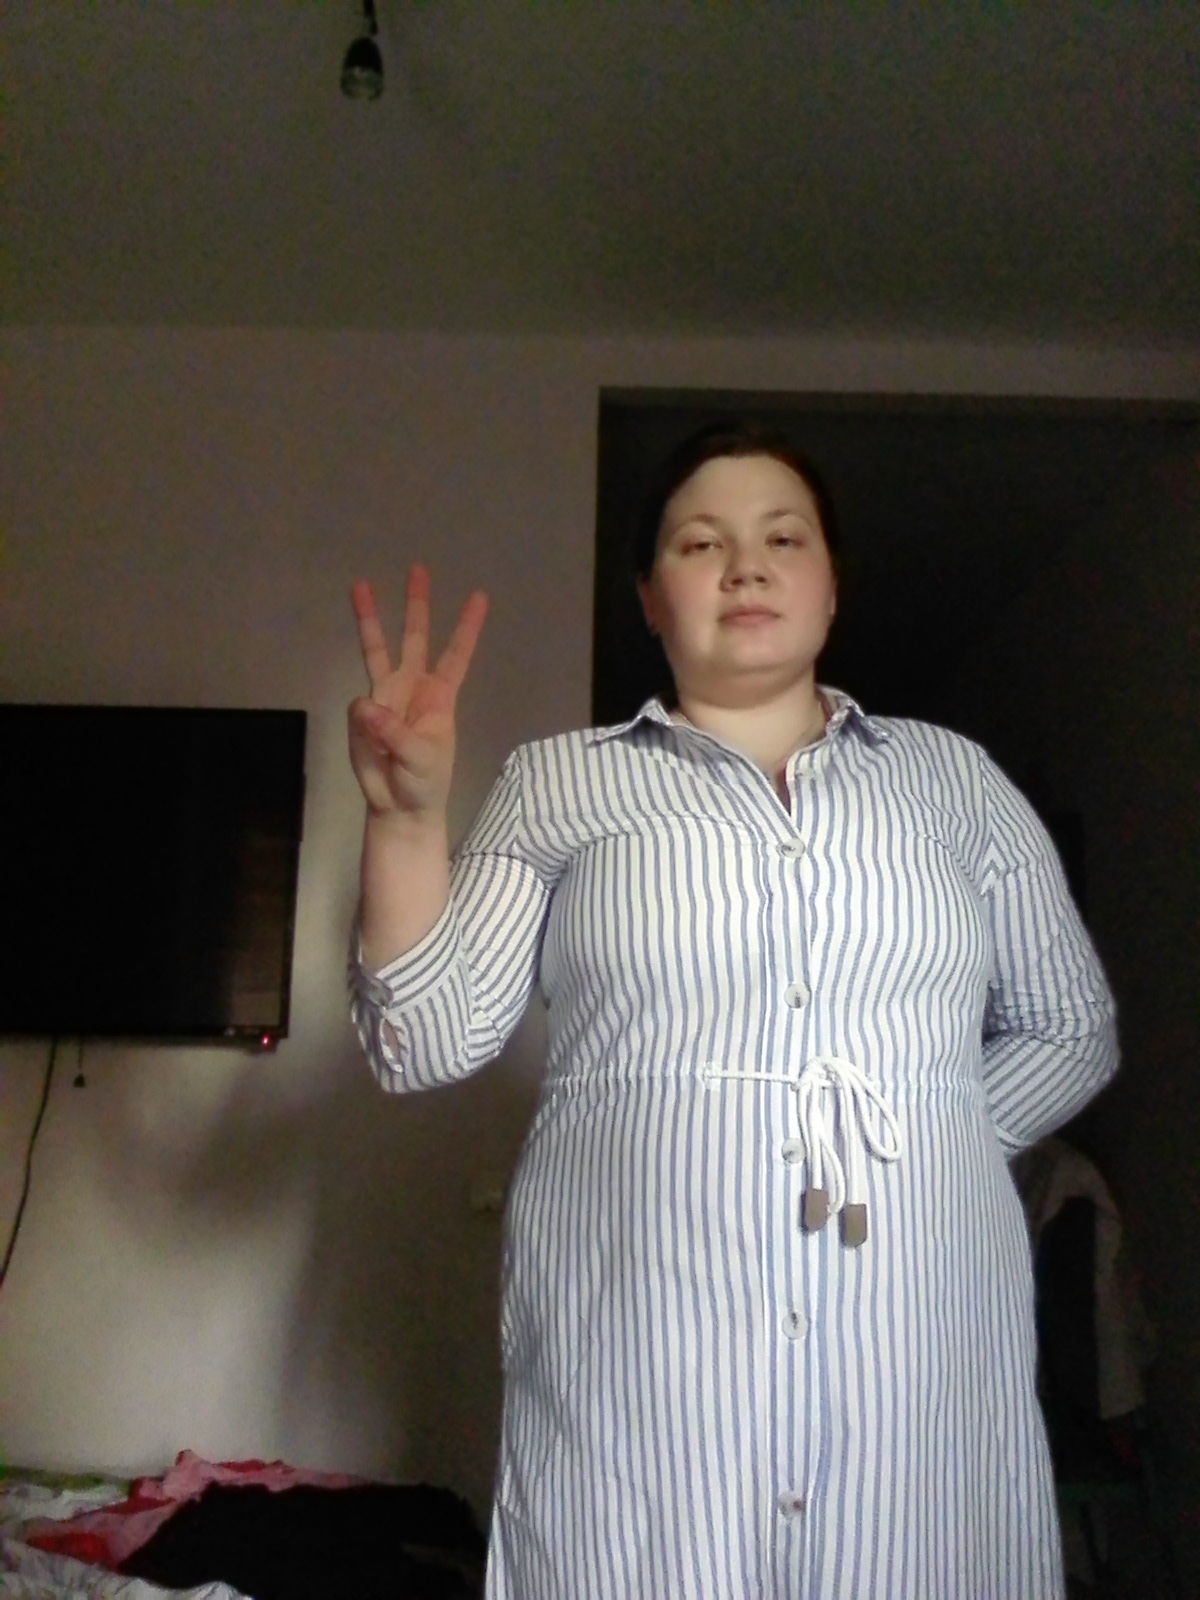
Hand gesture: three